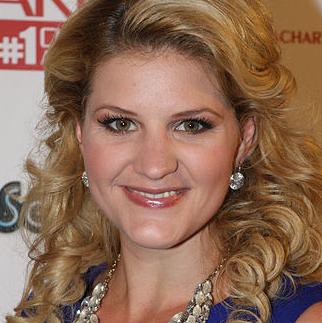
Age: 26